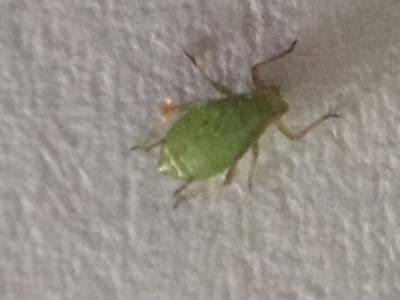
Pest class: green_peach_aphid